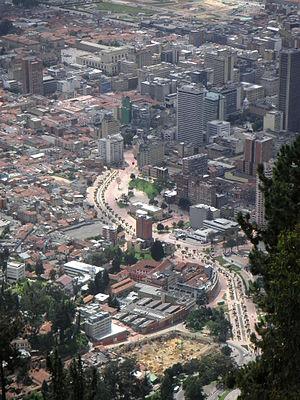
Le río San Francisco, également appelé río Vicachá, est un cours d'eau de Colombie. Lors des premières années suivant la fondation de Nuestra Señora de la Esperanza, qui devint plus tard Bogota, le río San Francisco délimitait la ville au nord.